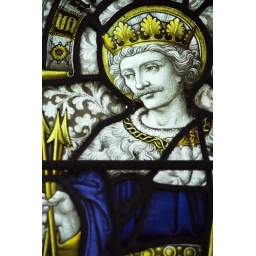
Saint Edmund: soppy Victorian stained glass in the porch of the church that bears his name in Southwold.